SR-2 Veresk

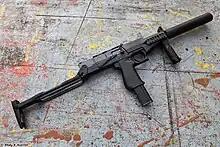
A right-side view of the SR-2MP with a suppressor.

Modified version that also has a forward pistol grip under the handguard, with a protrusion to protect the shooter's hand from muzzle blast and accidents (similar to the grip on the MP5K).